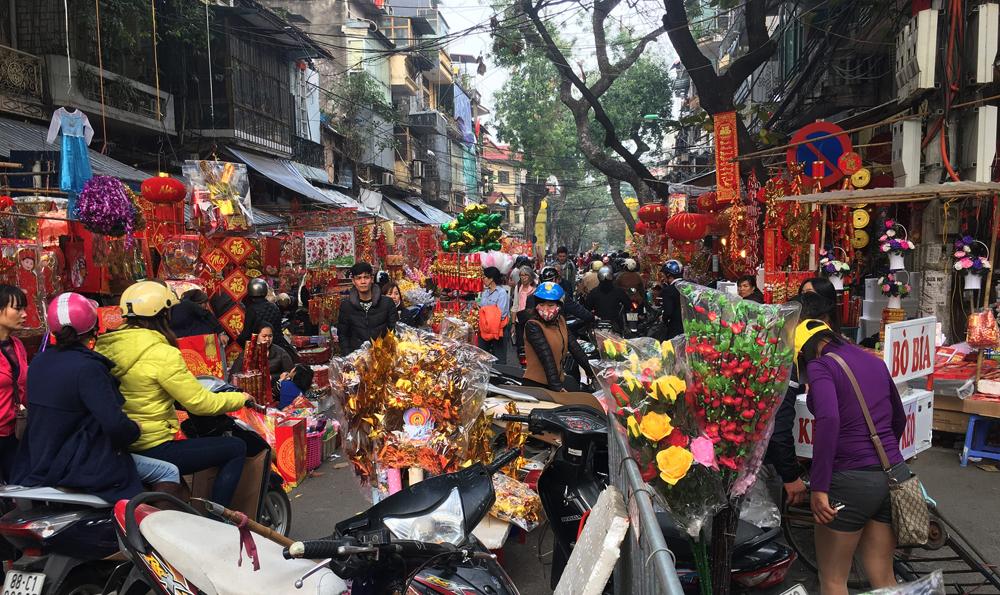
có nhiều mặt hàng đồ tết đang được bày bán trong chợ